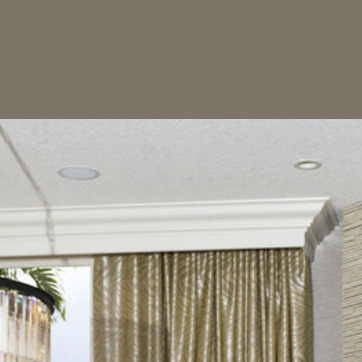
Material: painted